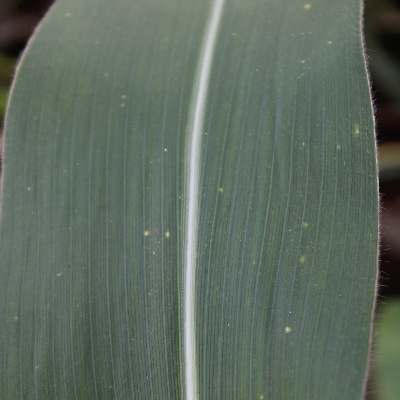
Crop: Maize
Condition: leaf spot